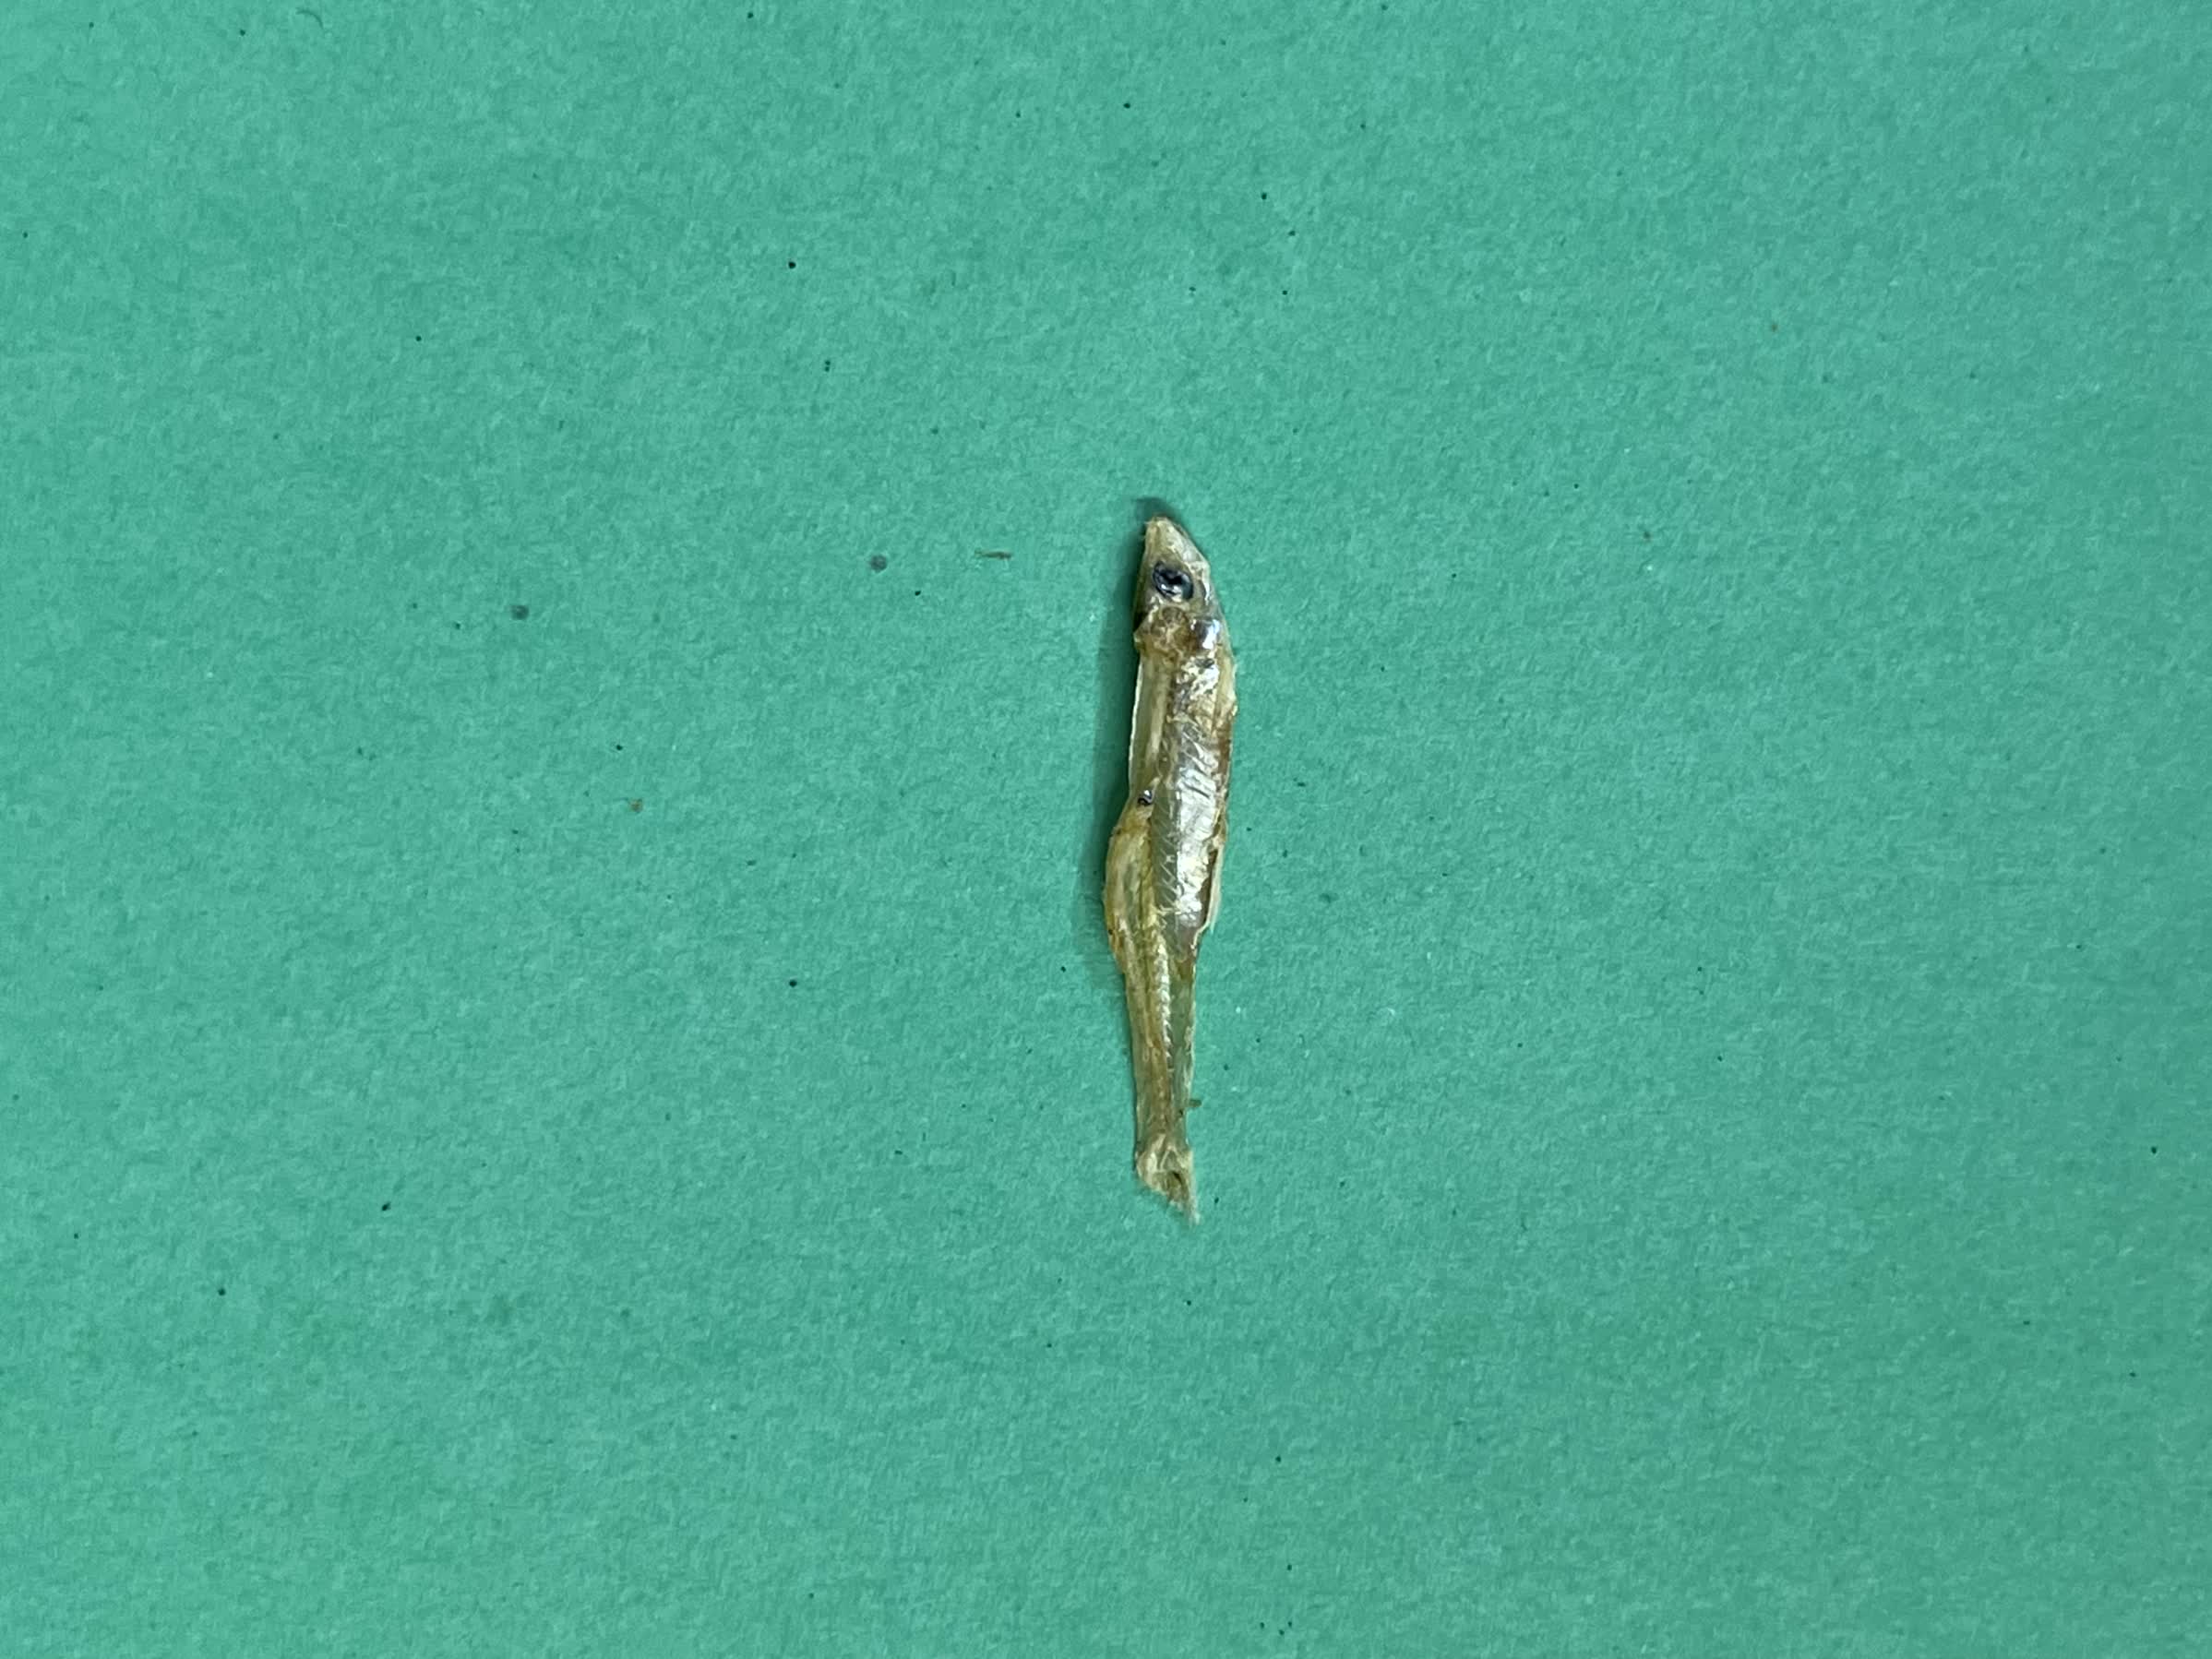
Species: kachki